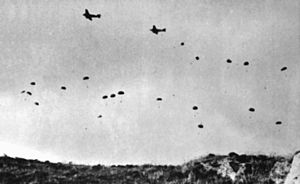
Slaget om Kreta
Tyske faldskærmstropper lander på Kreta
Slaget om Kreta også kaldet operation Merkur var en militær konflikt under 2. verdenskrig.